Economic entomology

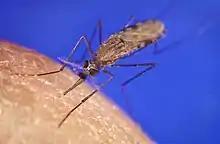
"Anopheles gambiae." A known disease vector, a part of the mosquito family Culicinae that is one of the primary species that transmits and spreads malaria.

Insects considered "pests" of some sort occur among all major living orders with the exception of Ephemeroptera (mayflies), Odonata (dragonflies), Plecoptera (stoneflies), Embioptera (webspinners), Trichoptera (caddisflies), Neuroptera (in the broad sense), and Mecoptera, as well as the lesser known groups Zoraptera, Grylloblattodea, and Mantophasmatodea. Conversely, of course, essentially all insect orders primarily have members which are beneficial, in some respects, with the exception of Phthiraptera (lice), Siphonaptera (fleas), and Strepsiptera, the three orders whose members are exclusively parasitic.